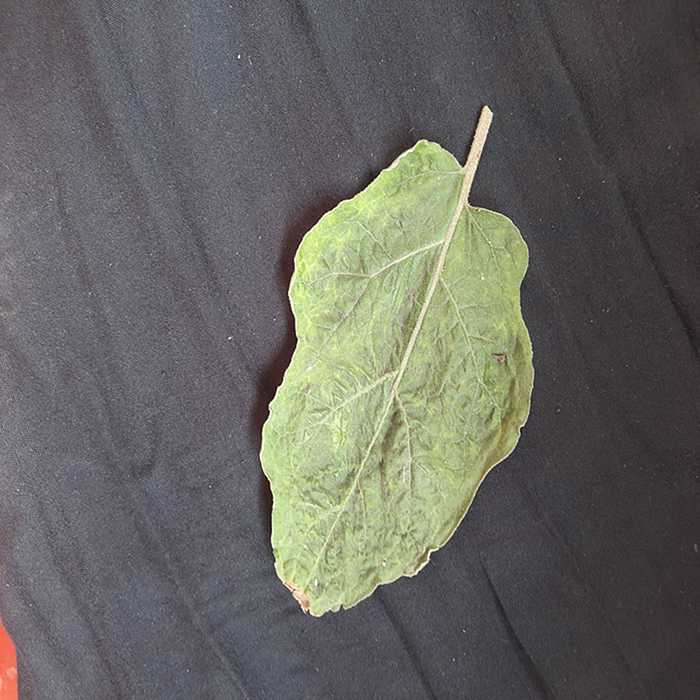
Plant: Eggplant
Label: Eggplant begomovirus